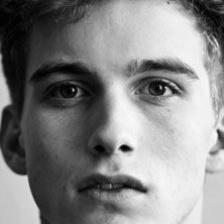
Label: faces